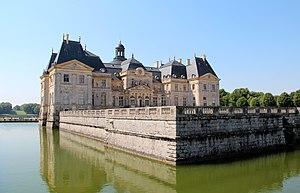
Douves, cour d'honneur et côté sud-ouest du château de Vaux-le-Vicomte - Maincy (Seine-et-Marne, France).